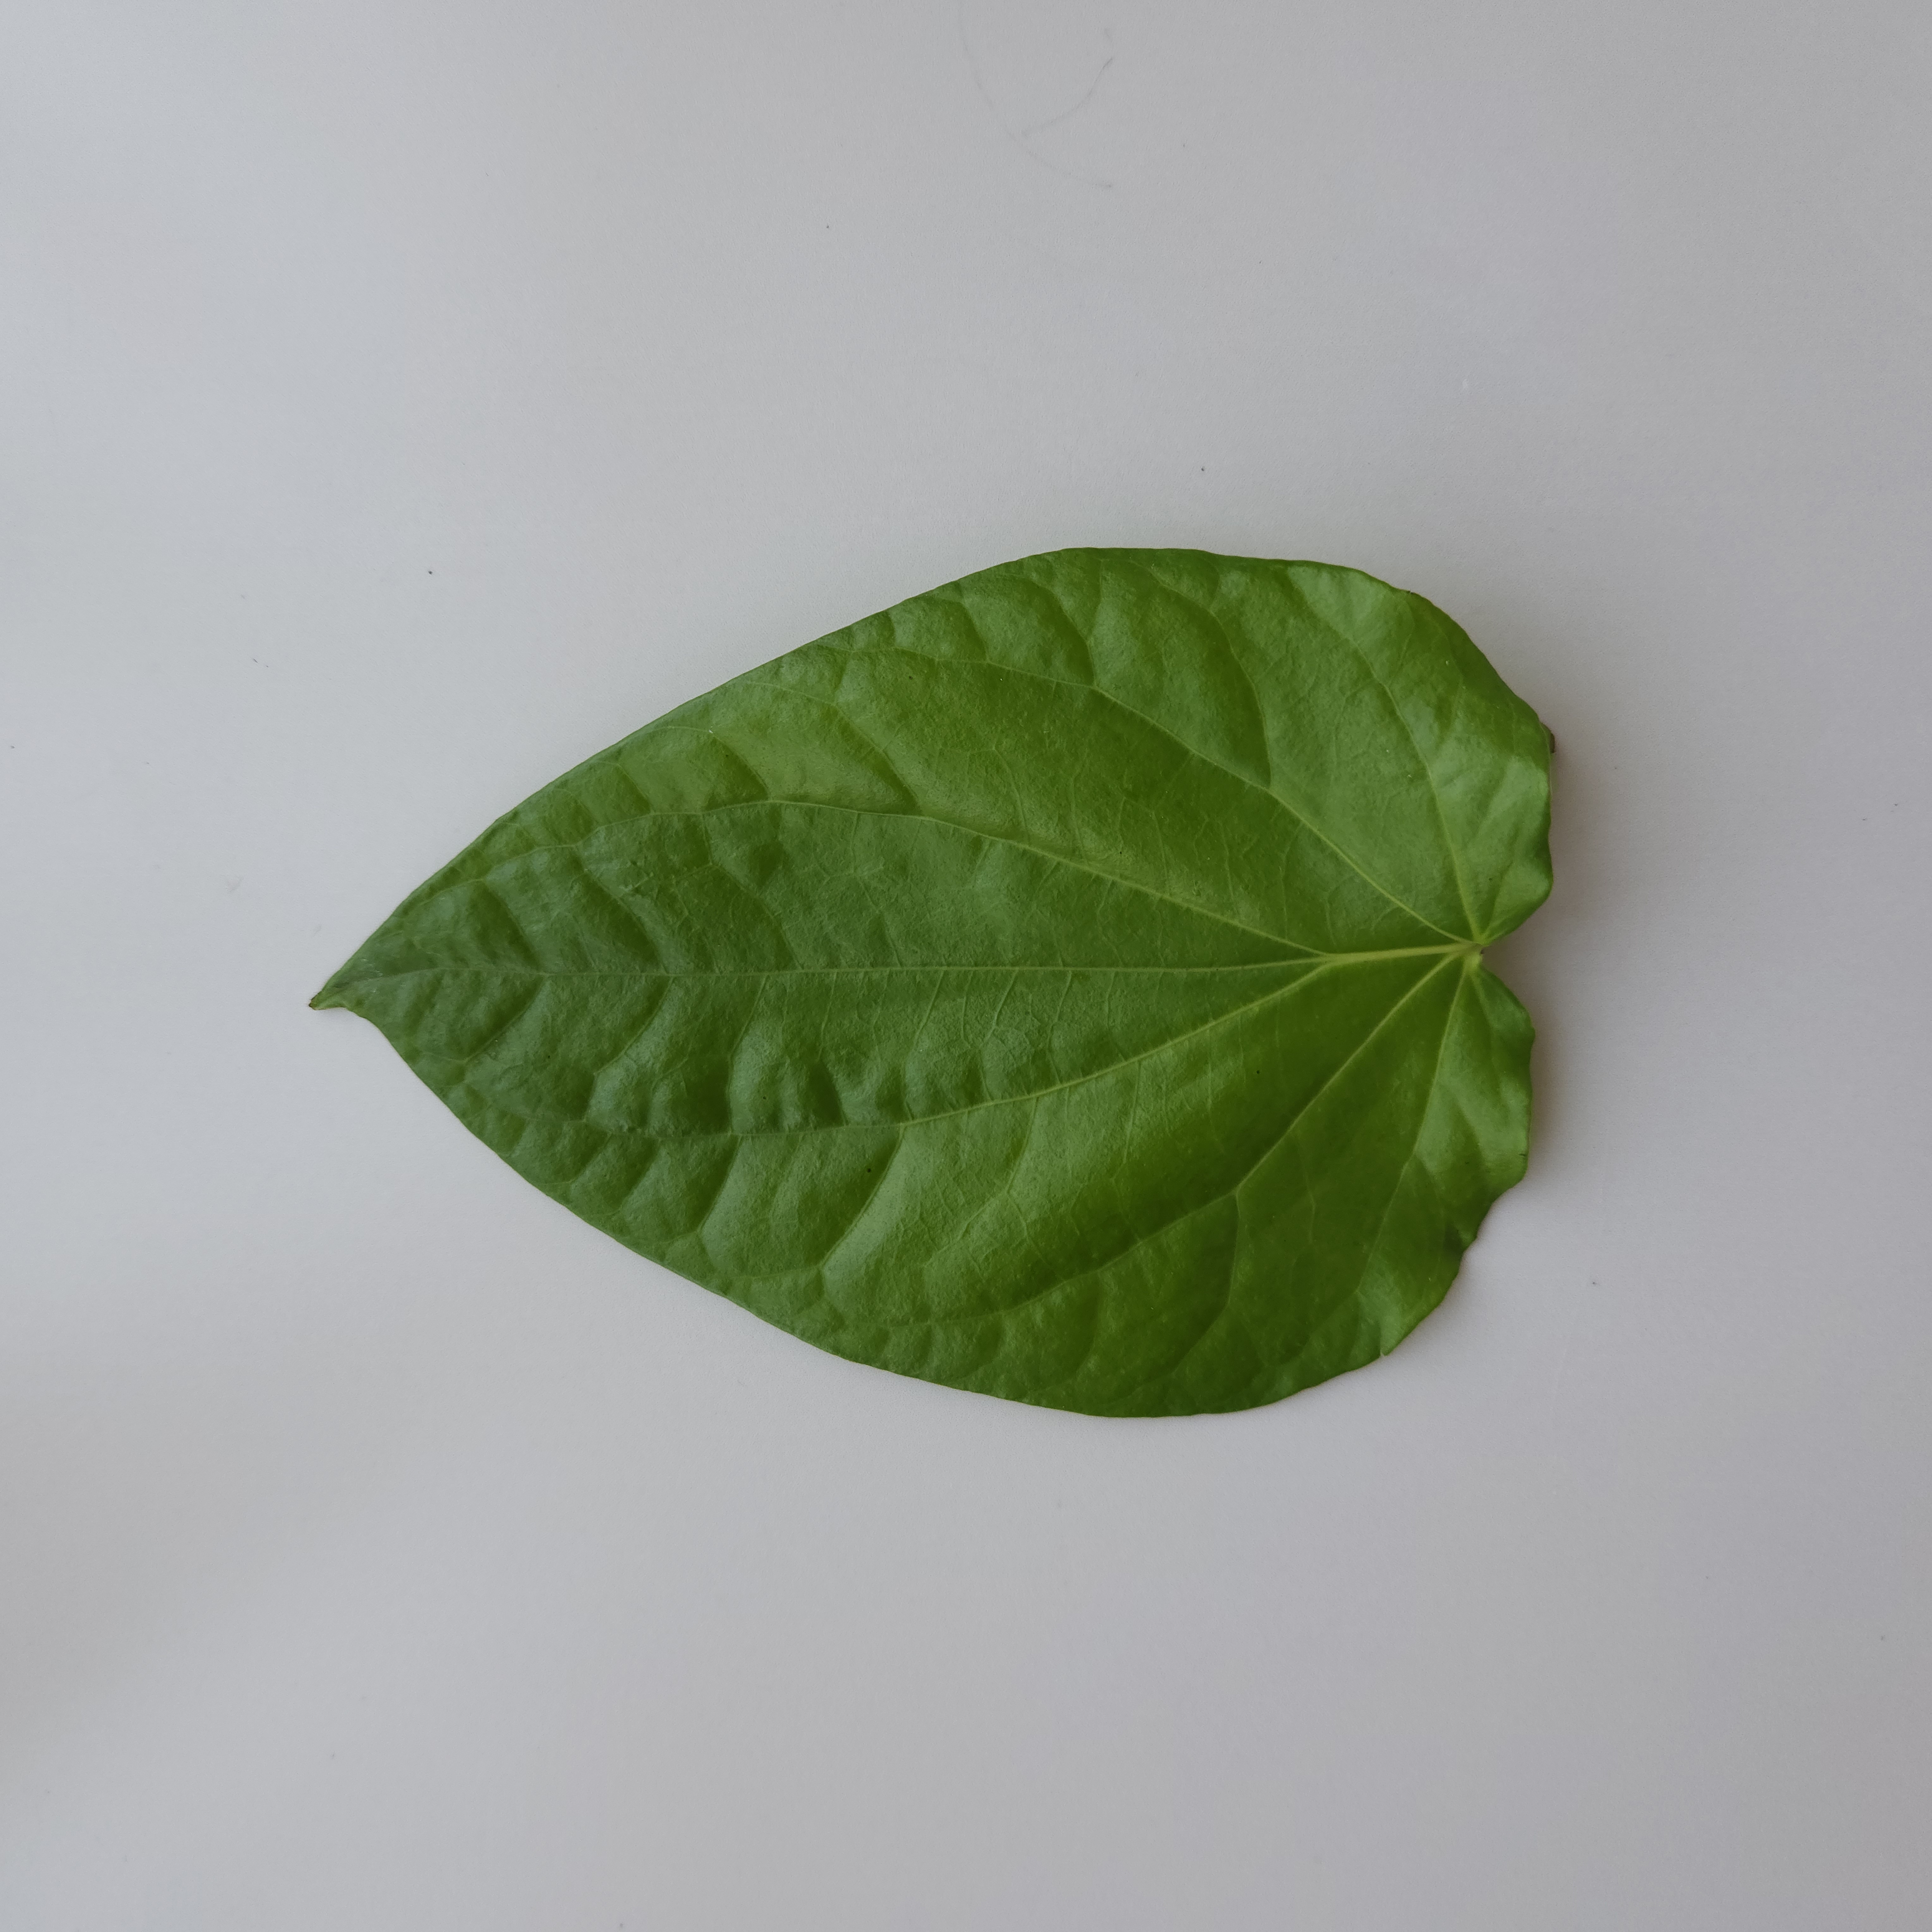
Label: Healthy